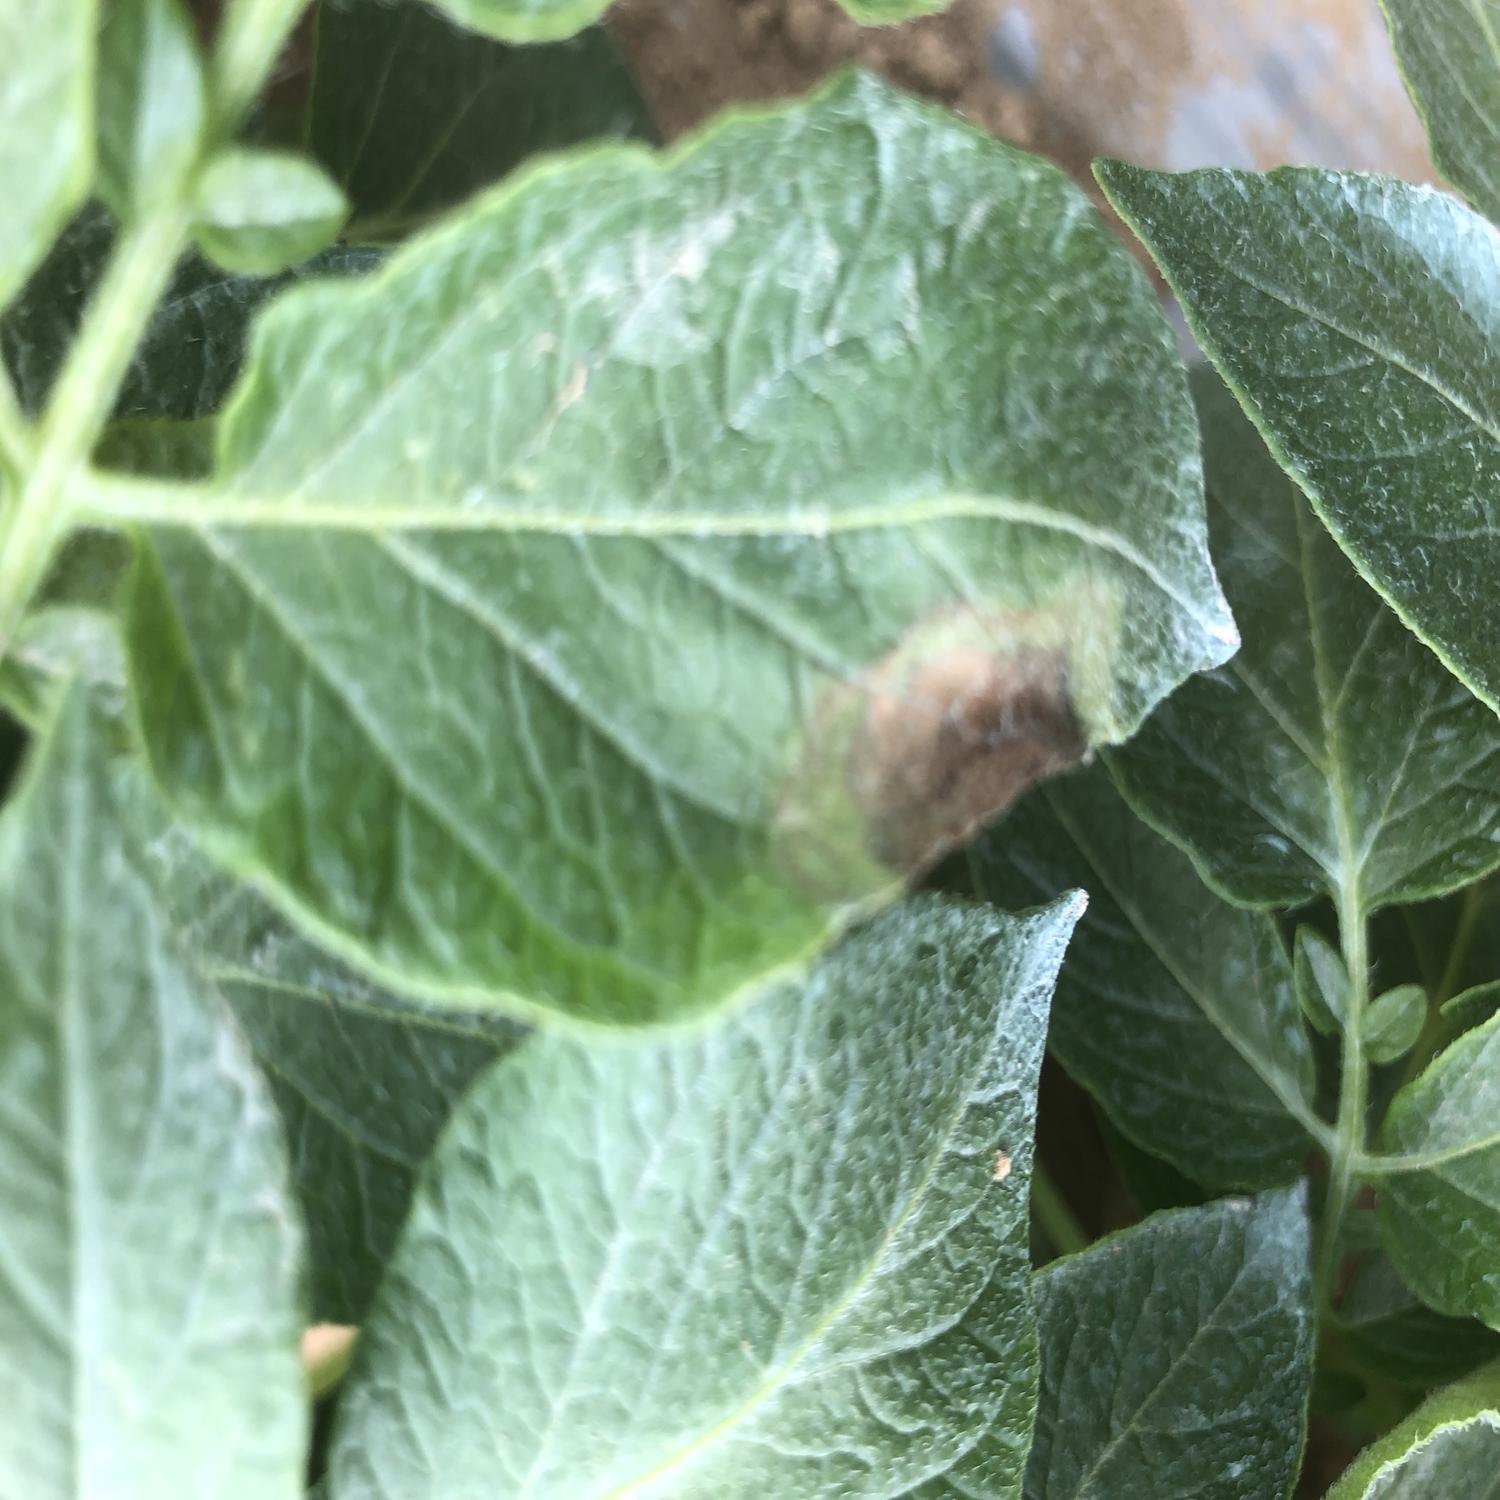
Label: Phytopthora